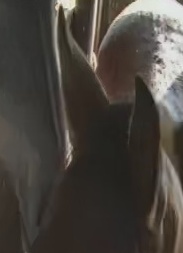
Face region: ears (position_of_ears)
Pain indicator: not_present